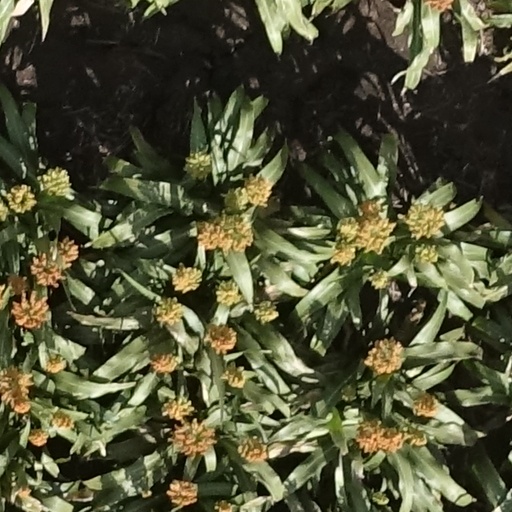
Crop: sorghum